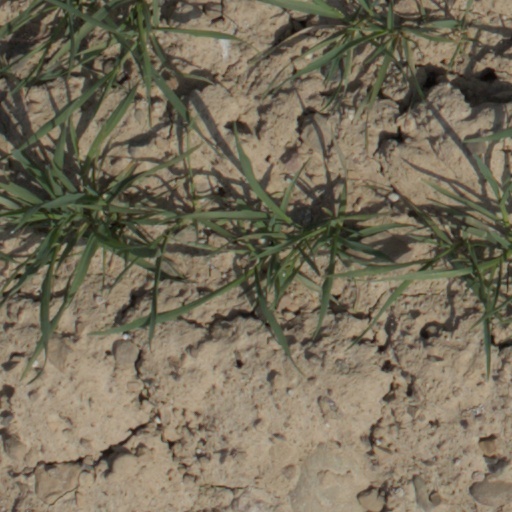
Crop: wheat